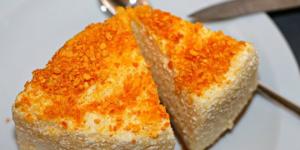
souffle de naranja